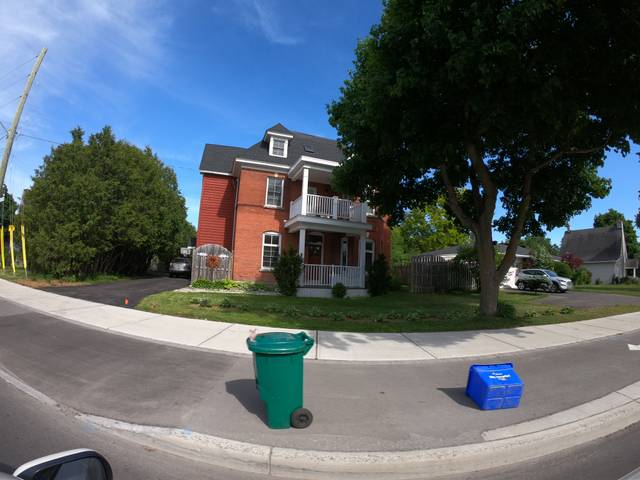
Region: Canada
Coordinates: 45.374, -75.708